After Man

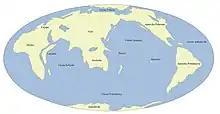
Polish-language map of the continents in "After Man", having experienced 50 million years of continental drift since the present day

"After Man" explores an imagined future Earth, set 50 million years from the present, hypothesizing what new animals might evolve in the timespan between its setting and the present day. Ecology and evolutionary theory are applied to create believable creatures, all of which have their own binomial names and text describing their behaviour and interactions with other contemporary animals.